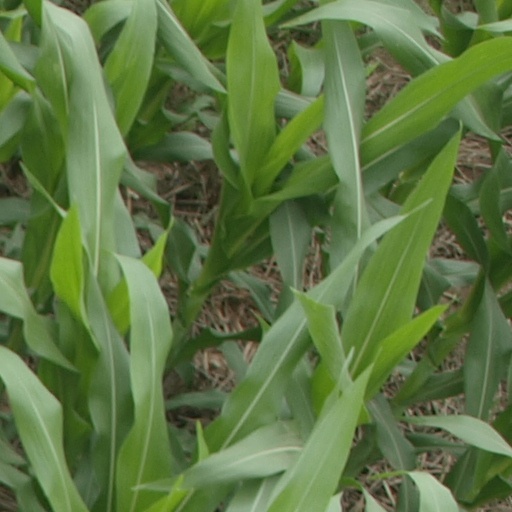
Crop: maize; corn